David Alan Gore

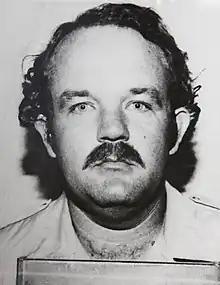

David Alan Gore (August 21, 1953 – April 12, 2012) was an American serial killer who committed six murders in Vero Beach and Indian River County, Florida, from 1981 to 1983. He was accompanied in several of the murders by his cousin, Fred Waterfield, and both have collectively been dubbed the Killing Cousins. Gore was sentenced to death and executed by lethal injection in 2012, having been on Florida's death row for twenty-eight years, while Waterfield is currently serving two consecutive life sentences.